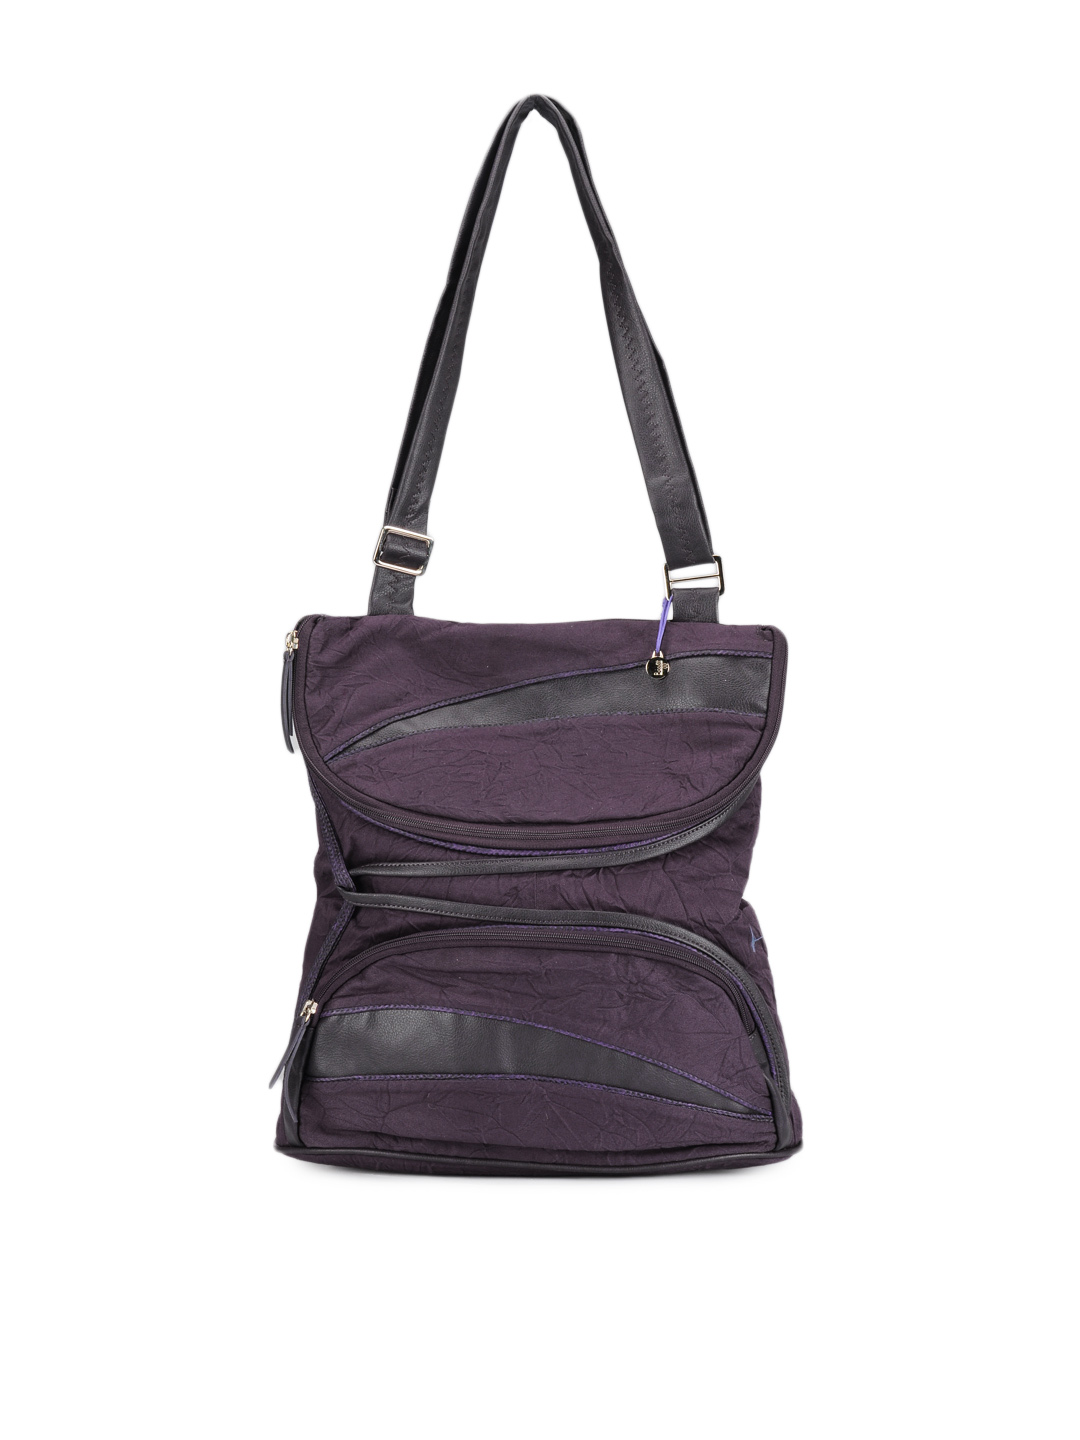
Baggit Women Purple Sling Bag
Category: Accessories / Bags / Handbags
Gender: Women
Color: Purple
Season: Summer 2012
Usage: Casual